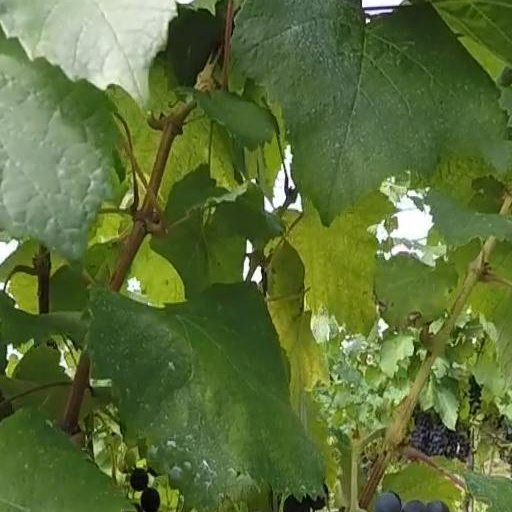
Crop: grape